Favoritner AC

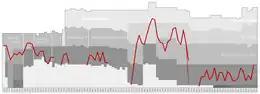
Historical chart of the club's league performance

Since 2010/11 the club plays in Wiener Stadtliga, the fourth-highest tier.